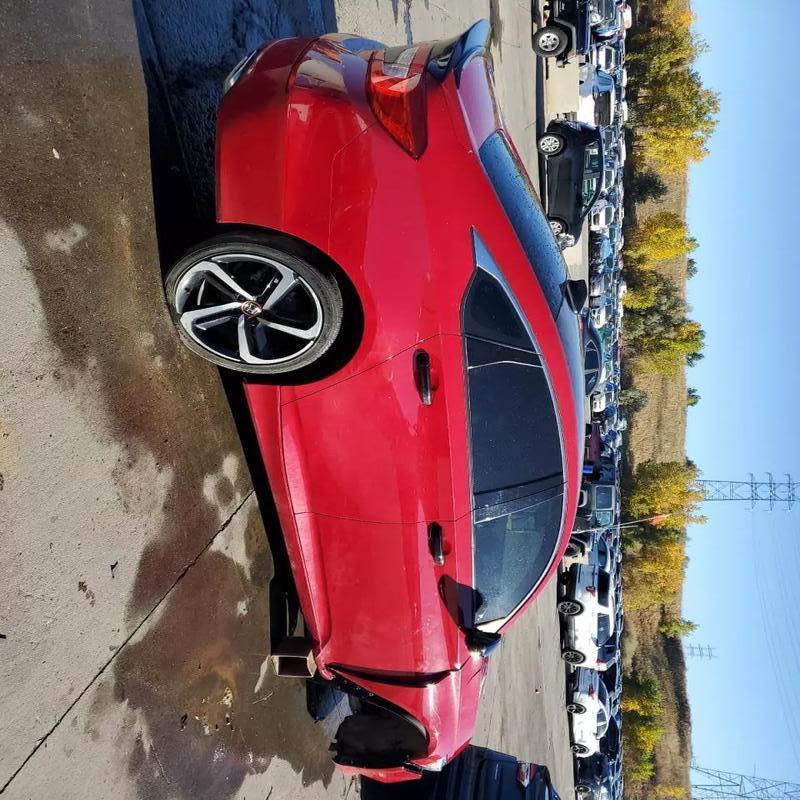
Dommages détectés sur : capot, aile avant droite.
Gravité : mineur